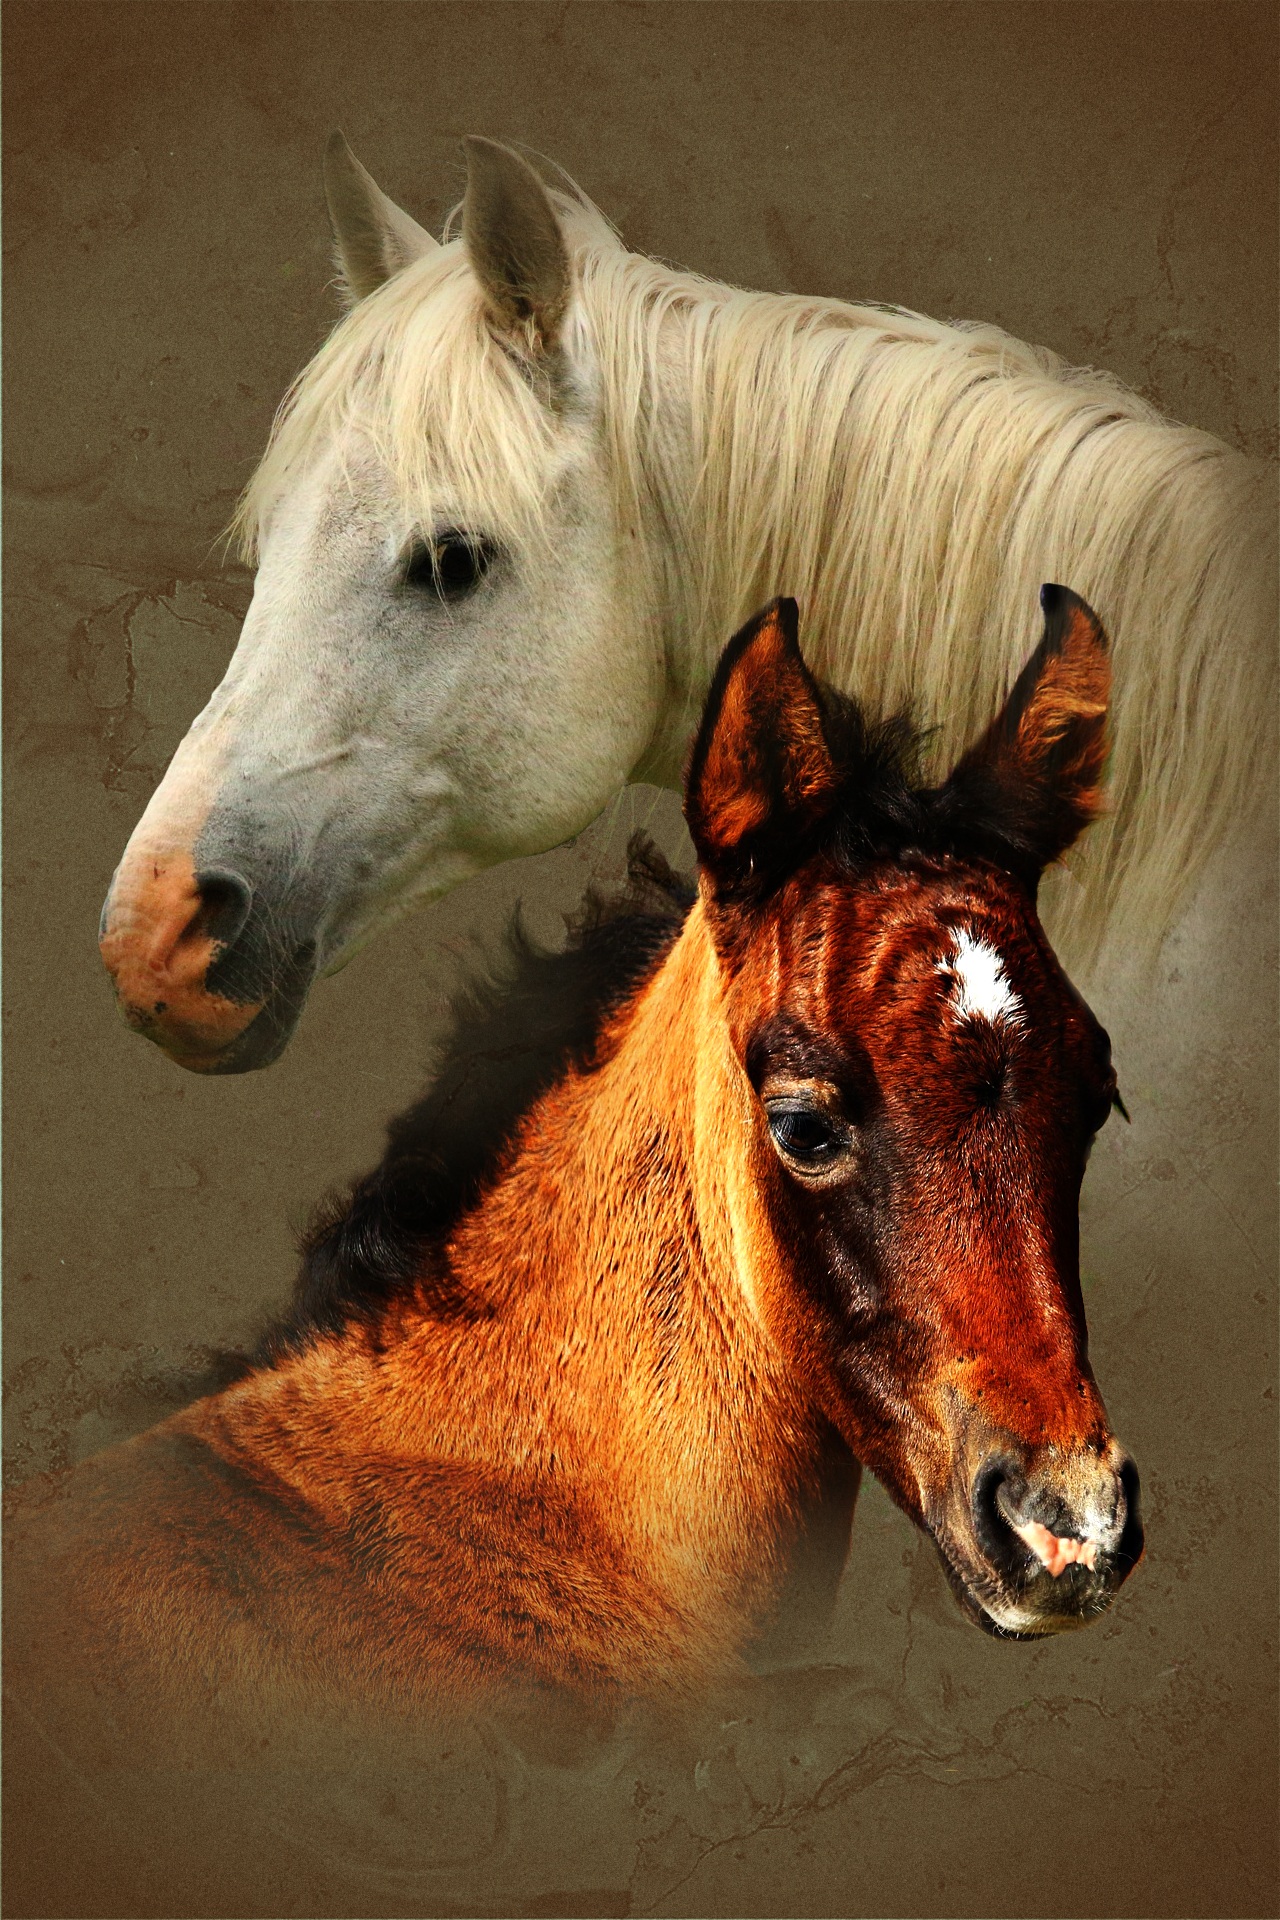
white, portrait, livestock, horse, brown, stallion, mane, fauna, painting, snout, mare, composing, mold, foal, nostrils, pferdeportrait, horse like mammal, mustang horse